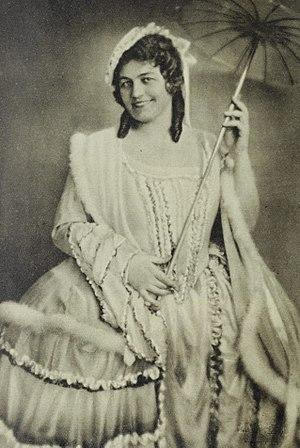
Viorica Ursuleac (1894 à Tchernivtsi, Kronland de Bucovine, Autriche-Hongrie – 1985 à Ehrwald, Tyrol, Autriche), comme Fiordiligi. Festival de Salzbourg 1932. Español: Viorica Ursuleac (1894 en Chernivtsi, Bucovina, Imperio austrohúngaro – 1985 en Ehrwald, Tirol, Austria), como Fiordiligi. Festival de Salzburgo 1932. Português: Viorica Ursuleac (1894 em Chernivtsi, Bucovina, Império Austro-Húngaro – 1985 em Ehrwald, Tirol, Áustria), como Fiordiligi. Festival de Salzburgo 1932. Italiano: Viorica Ursuleac (1894 a Černivci, Bucovina, Impero austro-ungarico – 1985 a Ehrwald, Tirolo, Austria), come Fiordiligi. Festival di Salisburgo 1932. Polski: Viorica Ursuleac (1894 w Czerniowcach, Księstwo Bukowiny, Austro-Węgry – 1985 w Ehrwald, Tyrol, Austria), jako Fiordiligi. Festiwal w Salzburgu 1932. Русский: Урсуляк, Виорика Михайловна (1894 год в Черновцах, Буковина, Австро-Венгрия – 1985 год в Эрвальде, Тироль, Австрия), как Фиордилиги. Зальцбургский фестиваль 1932. Română: Viorica Ursuleac (1894 în Cernăuți, Bucovina, Austro-Ungaria – 1985 în Ehrwald, Tirol, Austria), ca Fiordiligi. Festivalul Salzburg 1932.